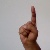
The image shows a hand gesture representing the letter 'D' in Indian Sign Language.